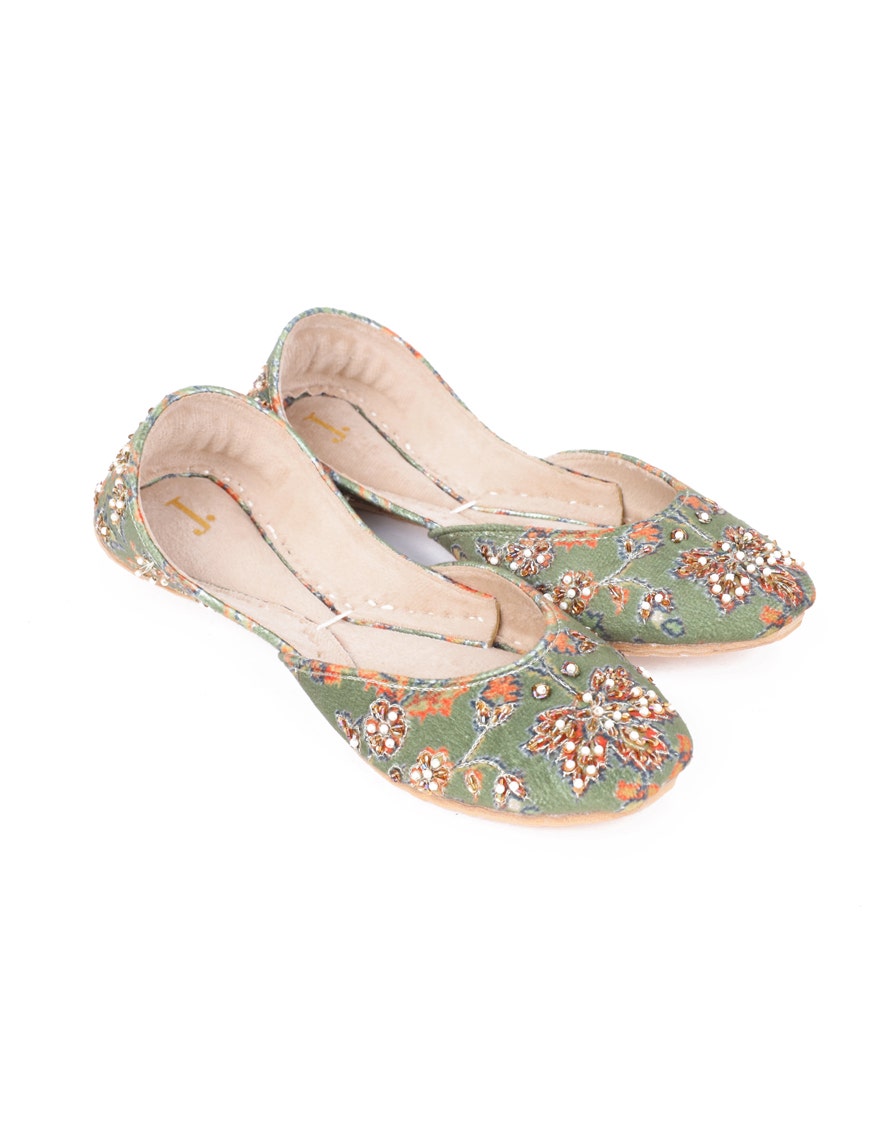
green multi embroidered flat